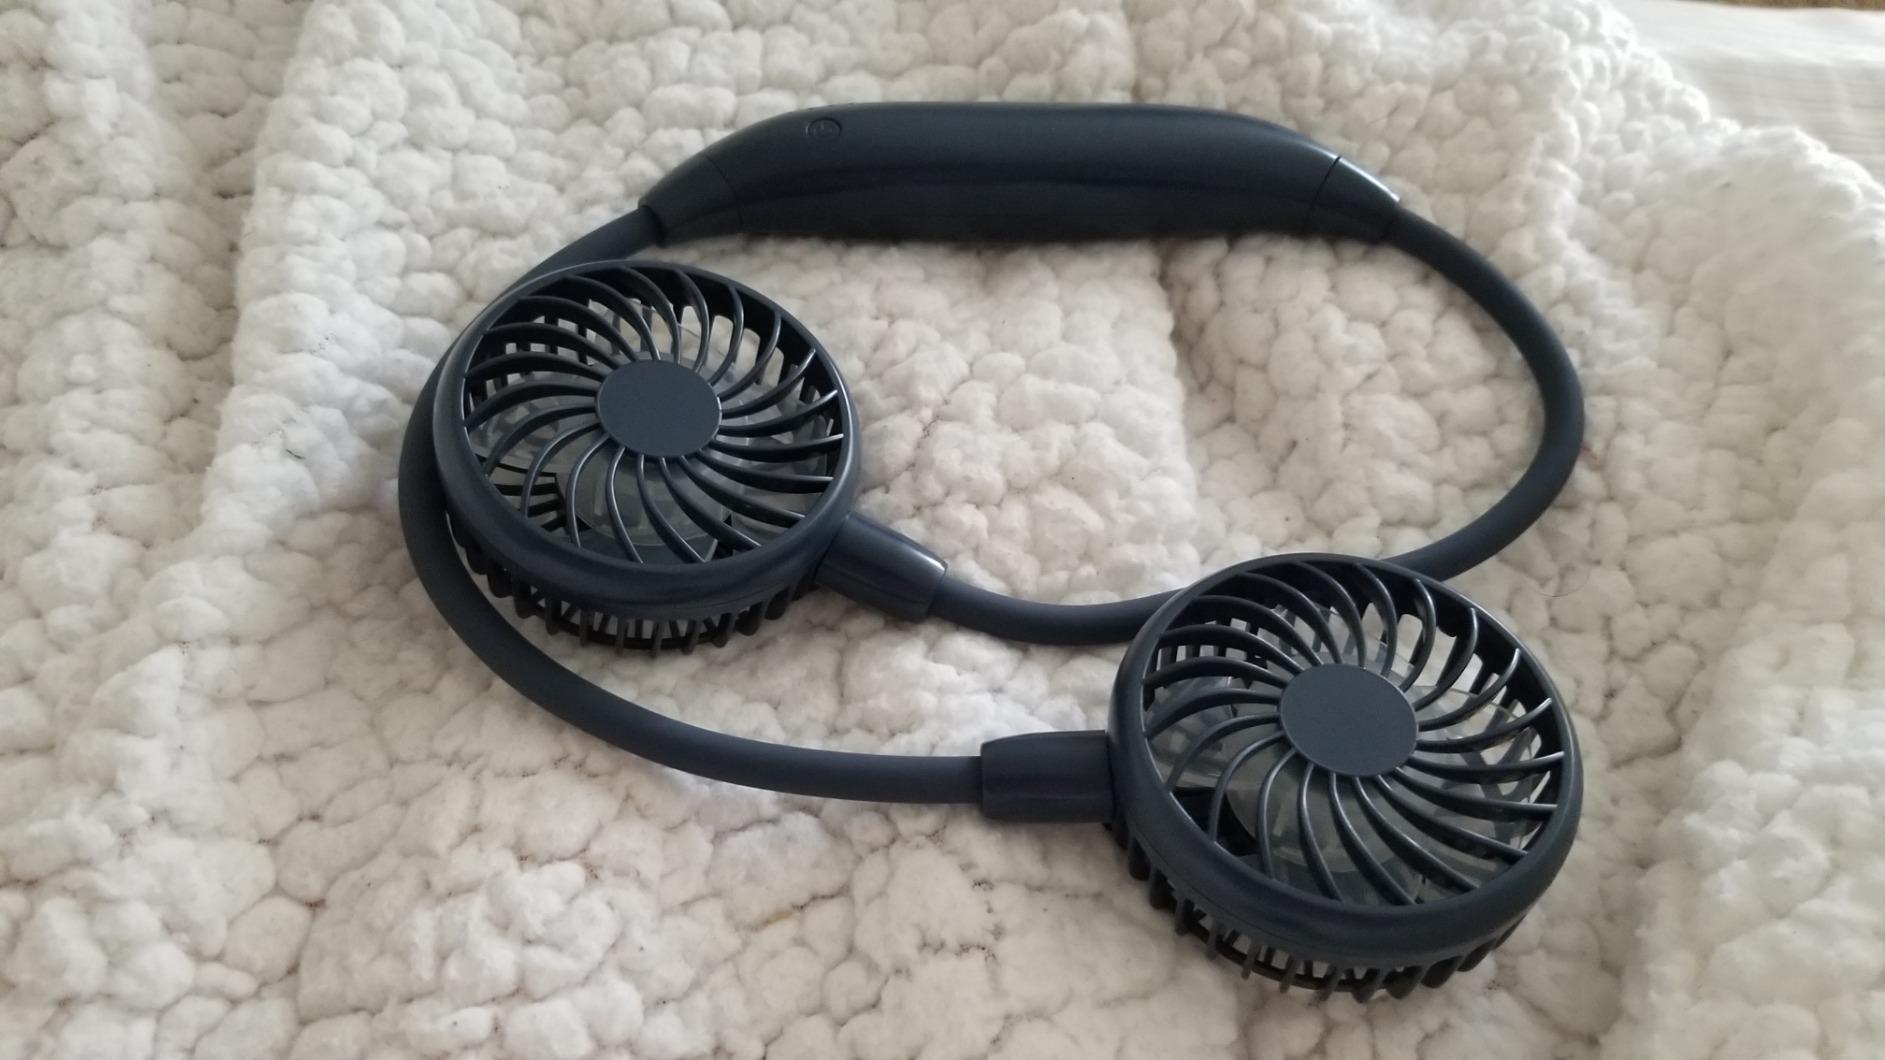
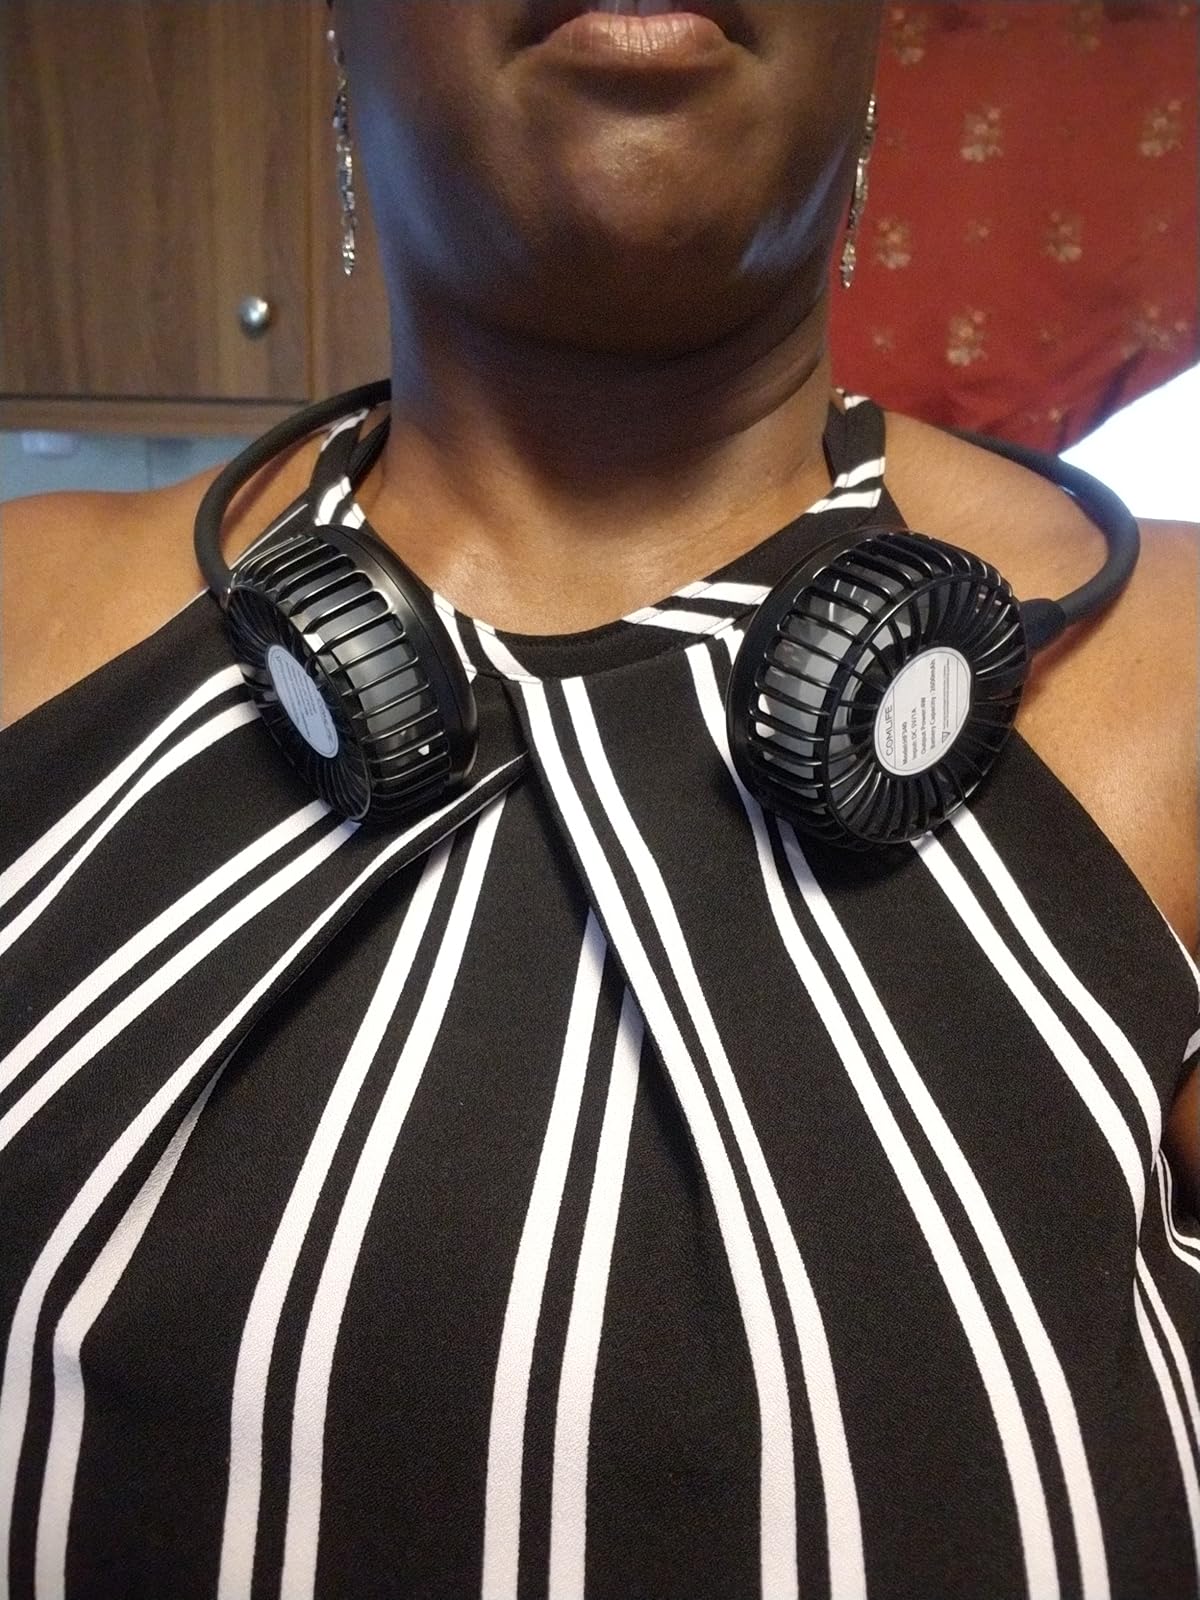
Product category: fan
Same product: no